Frederick Rutland

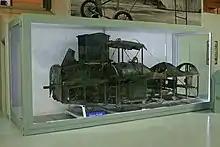
Remnants of Rutland's Short Type 184 at the Fleet Air Arm Museum. While it survived the First World War intact, it was damaged by bombing during the Second World War.

At Jutland he served as a pilot on the seaplane tender HMS "Engadine". On 30 May 1916, "Engadine" carried two Short Type 184 and two Sopwith Baby floatplanes and was attached to the 3rd Light Cruiser Squadron. "Engadine" accompanied the cruisers when the Battlecruiser Fleet sortied from Rosyth that evening to intercept the German High Seas Fleet. Beatty ordered "Engadine" to make a search to the north-northeast. At 15:07 Rutland took off in his Type 184 and his observer, Assistant Paymaster George Stanley Trewin, signalled "Engadine" that they had spotted three German cruisers and five destroyers at 15:30. This was the first time that a heavier-than-air aircraft had carried out a reconnaissance of an enemy fleet in action. After a few other spot reports were transmitted, the aircraft's fuel line ruptured around 15:36 and Rutland was forced to put his aircraft down. He was able to repair it and signalled that he was ready to take off again, but he was ordered to taxi to the carrier on the surface. The aircraft reached the ship at 15:47 and it was hoisted aboard by 16:04. "Engadine" attempted to relay the spot reports to Beatty's flagship and the flagship of the 5th Battle Squadron, but was unsuccessful. Rutland was awarded the Distinguished Service Cross (DSC) "for his gallantry and persistence in flying within close distance of the enemy light cruisers". He received a Bar to his DSC in 1917 for "services on patrol duties and submarine searching in home waters".